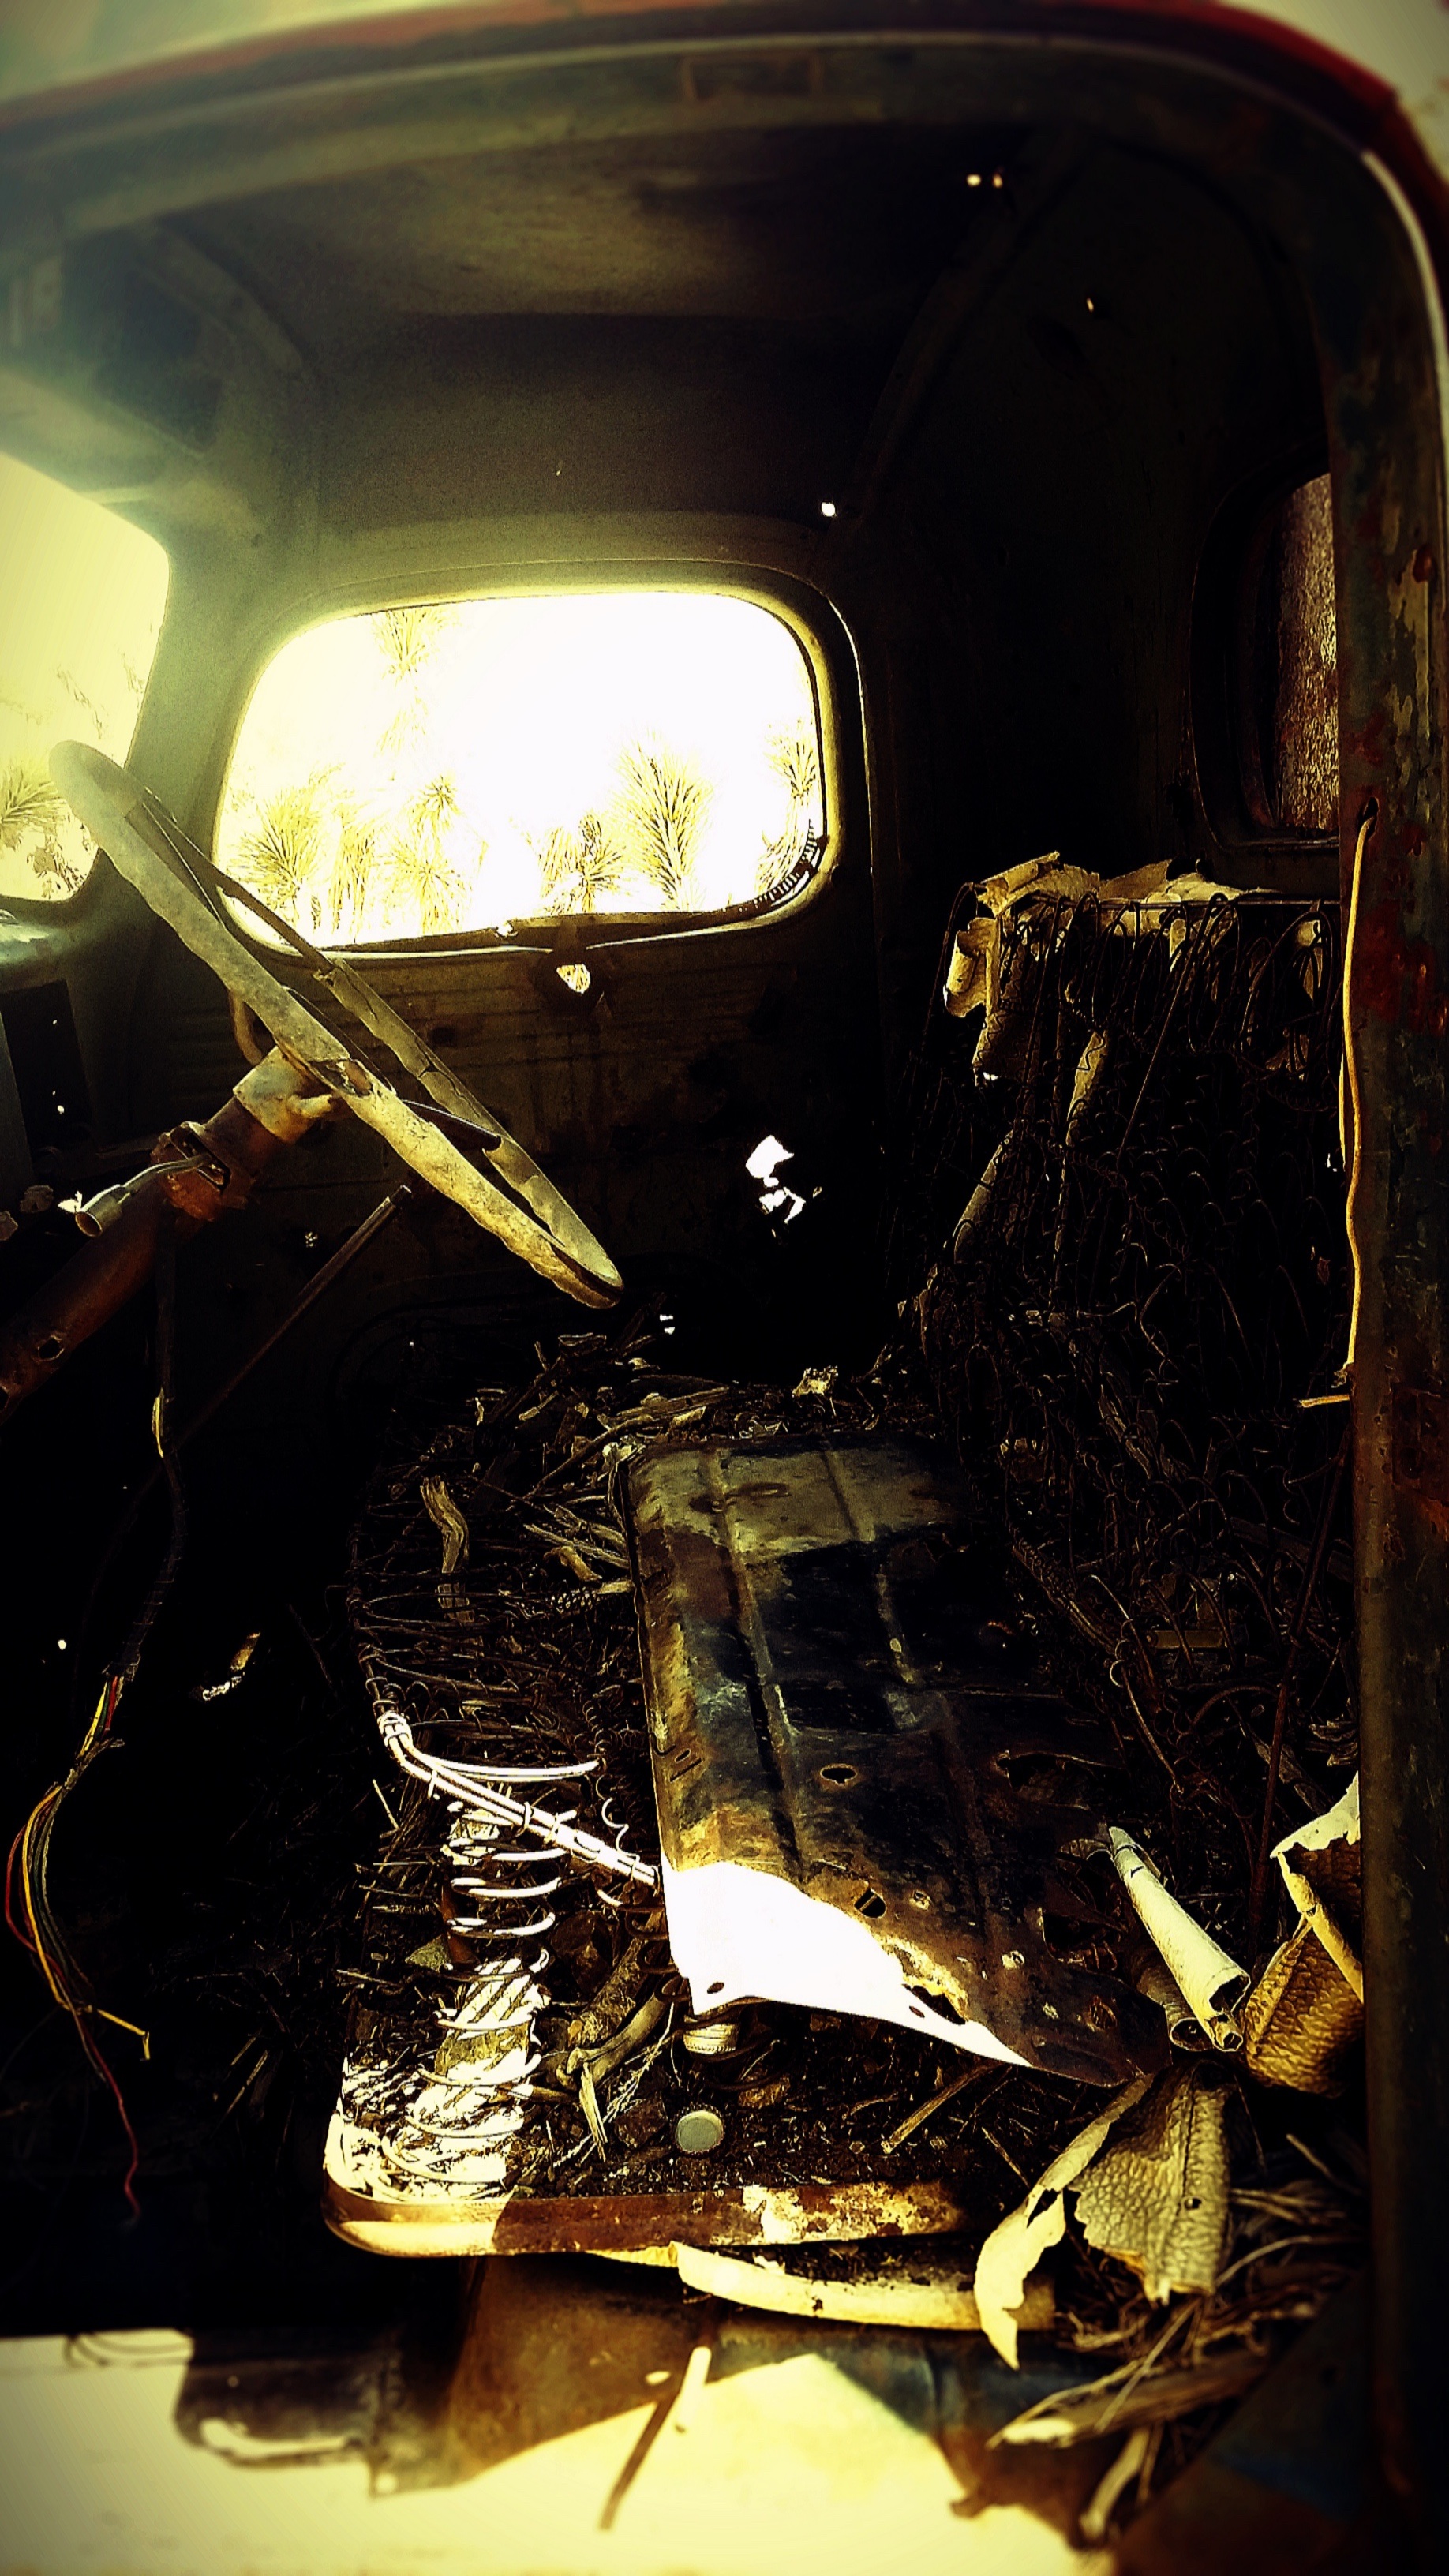
light, car, window, glass, vehicle, darkness, vintage car, bumper, engine, classic, automotive exterior, automotive engine part